Janggolan

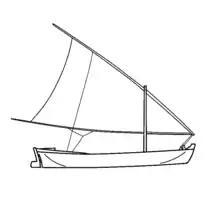
A 2D drawing of a Balinese janggolan photographed by Adrian Horridge.

Balinese janggolan refers to small type of boat with western influence used in Bali, built using "sekoci" hull. The word "sekoci" likely comes from Dutch word "schuitje" (small boat). In the 19th century a "sekoci" means a small "perahu" with western-style construction, usually for the Dutch, and many of the type exported from Makassar to other islands.